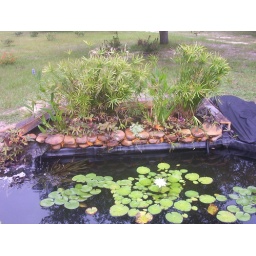
it took about four weeks to clear up the water in the north garden, but it works.